Joan Collins

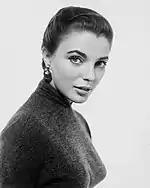
Collins in 1954

After signing with Rank, Collins appeared in many British films. Her feature debut as a film extra playing a beauty contestant in "Lady Godiva Rides Again" (1951) which featured Diana Dors. Collins followed up with "The Woman's Angle" (1952) a minor role as a Greek maid. Next was a more significant role as a gangster's moll in "Judgment Deferred" (1952).